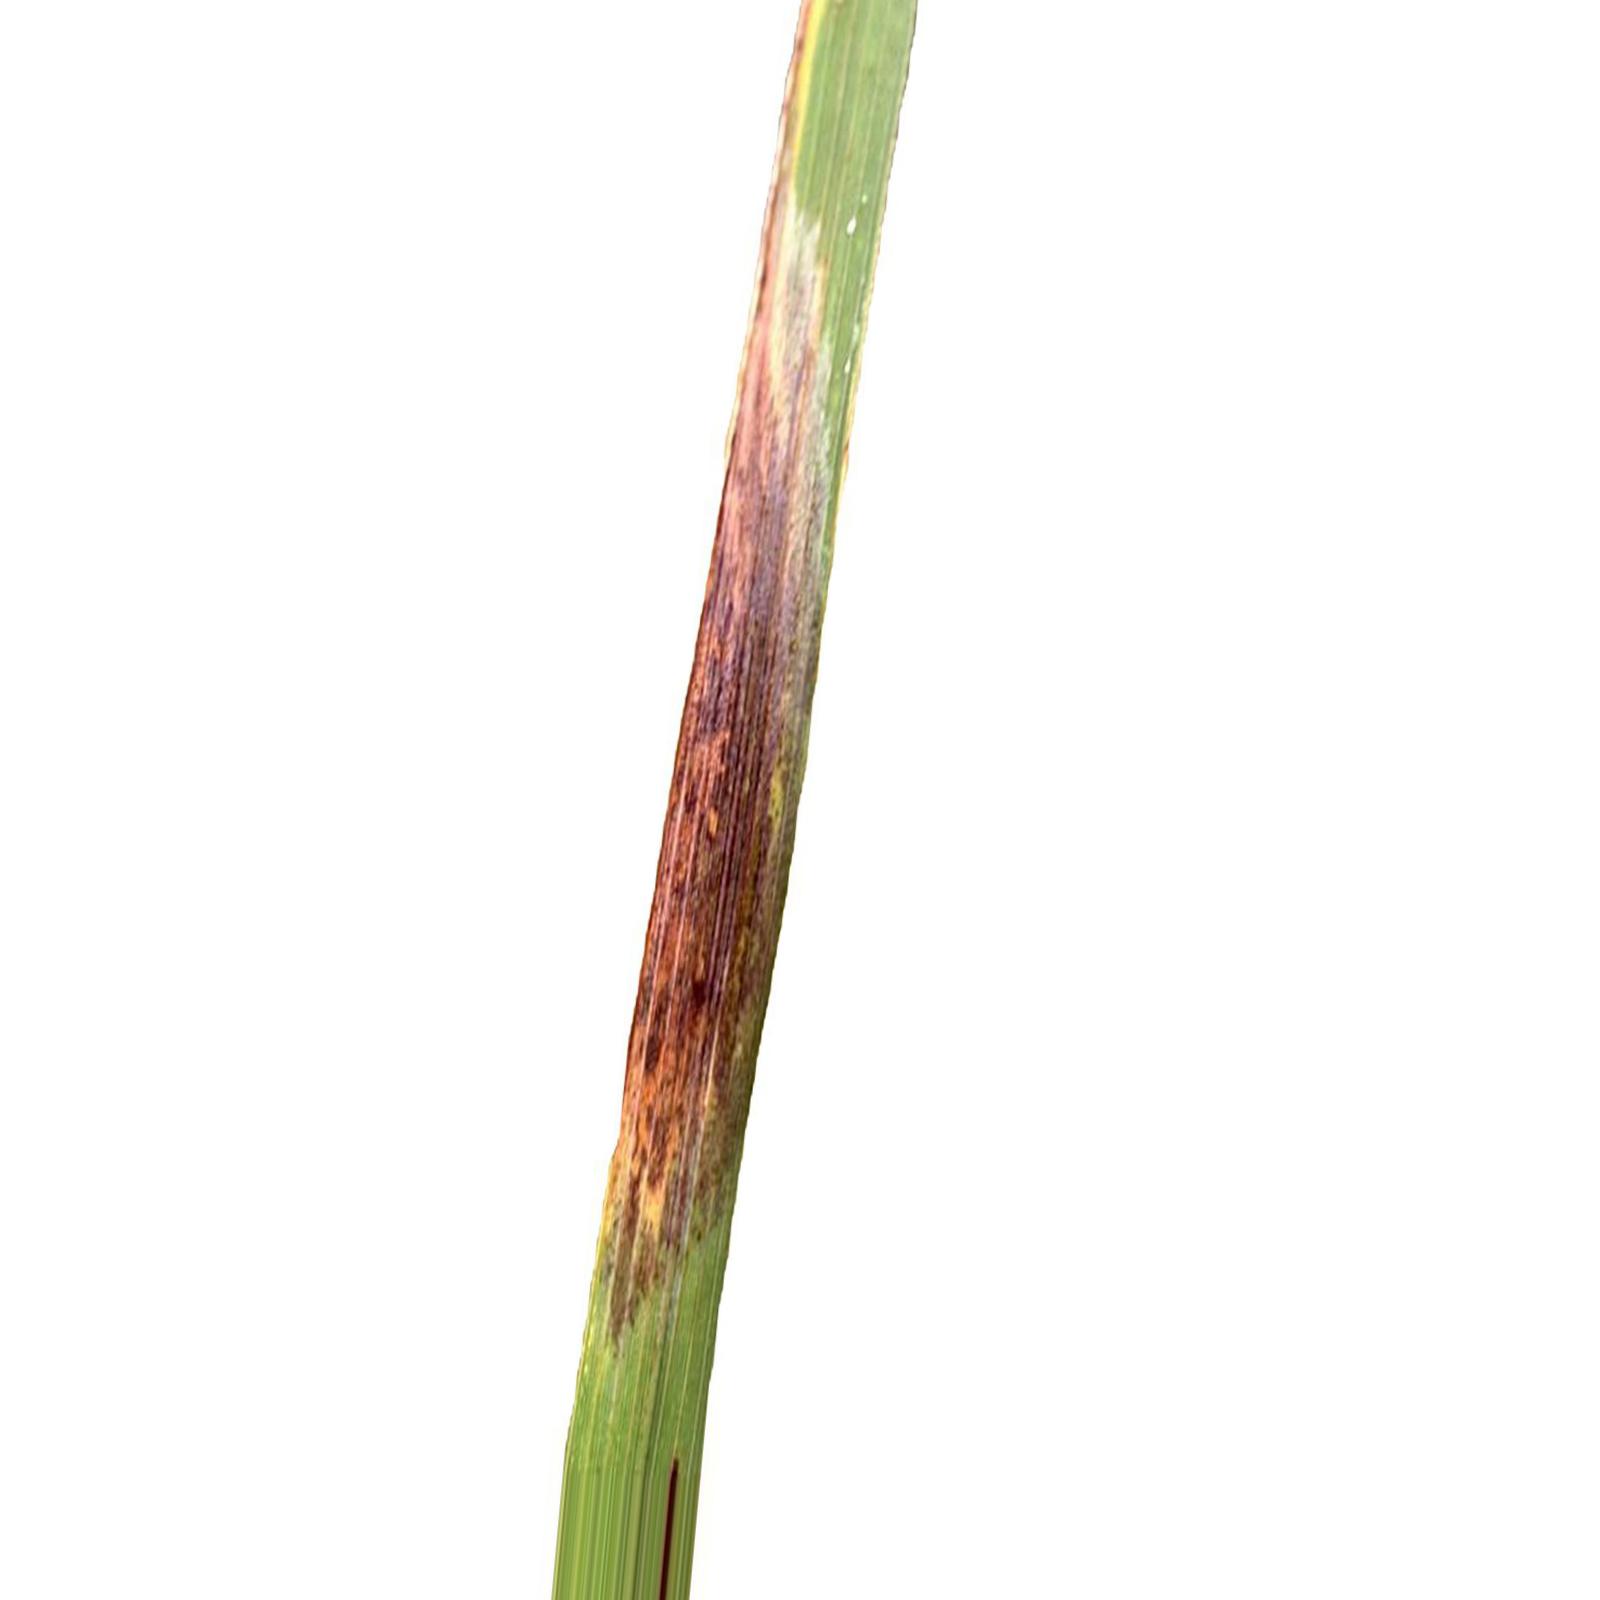
Nhãn: Bệnh Cháy lá ( Leaf scald )